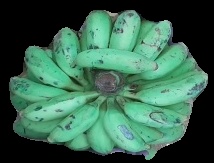
Variety: elakki-bale
Grade: grade3